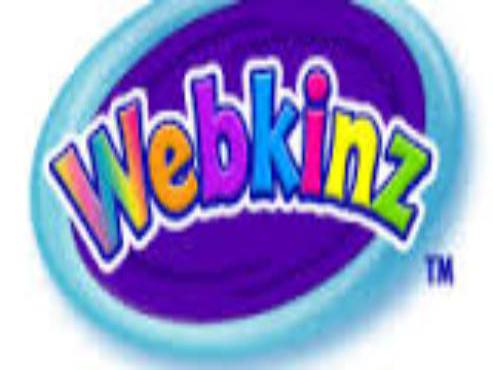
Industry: Leisure